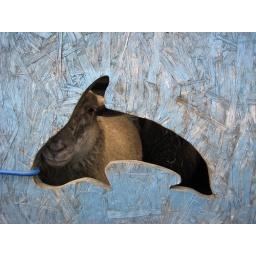
sheep in a porpoise on a truck on a boat